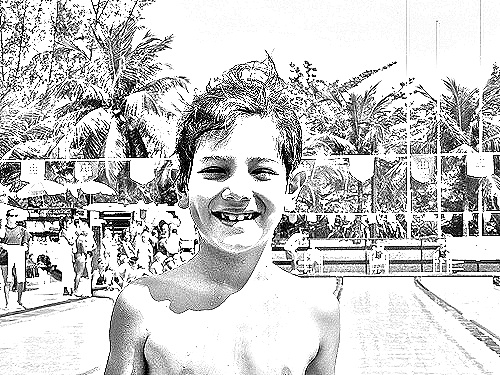
Portrait style: Sketch Portrait